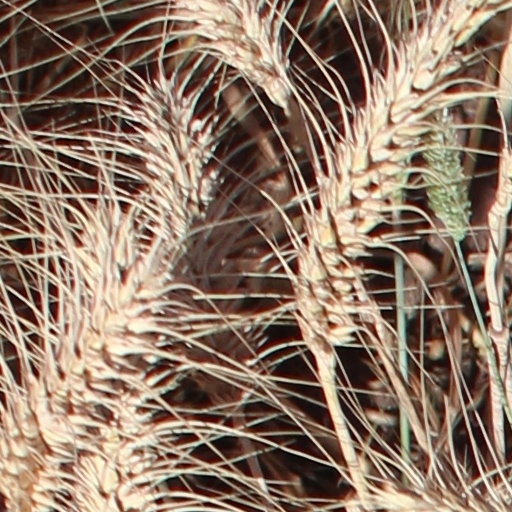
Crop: wheat